Shrinking city

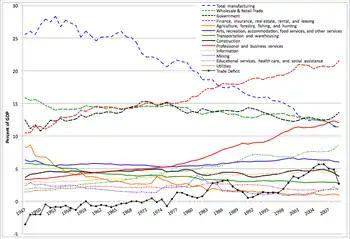
Sectors of the US Economy as percent of GDP 1947–2009.

One theory of shrinking cities is deindustrialization or, the process of disinvestment from industrial urban centers. This theory of shrinking cities is mainly focused on post-World War II Europe as manufacturing declined in Western Europe and increased in the United States, causing a shift of global economic power to the United States. The result was that Western European industrialization largely ceased, and alternative industries arose. This economic shift is clearly seen through the United Kingdom's rise of a service sector economy. With the decline in industry, many jobs were lost or outsourced, resulting in urban decline and massive demographic movement from former industrial urban centers into suburban and rural locales.